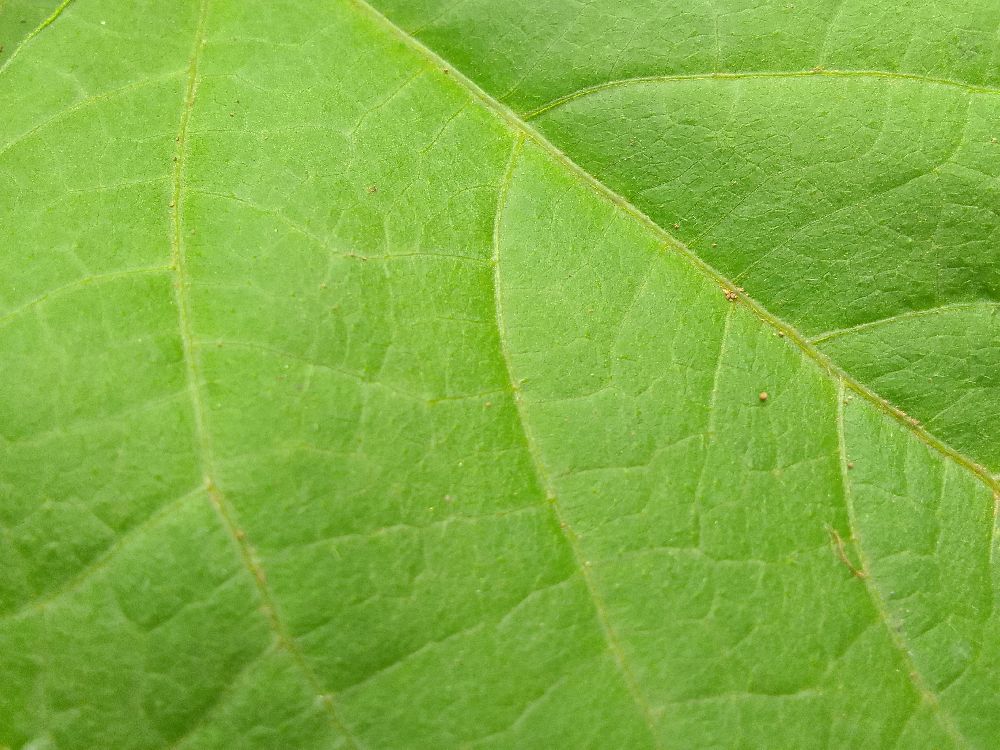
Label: healthy